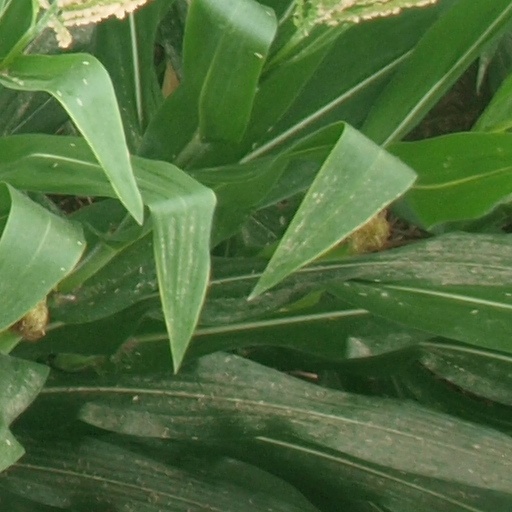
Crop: maize; corn